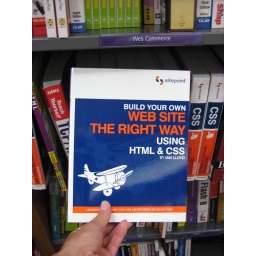
Ian's book spotted in Ottakars, Barnstaple